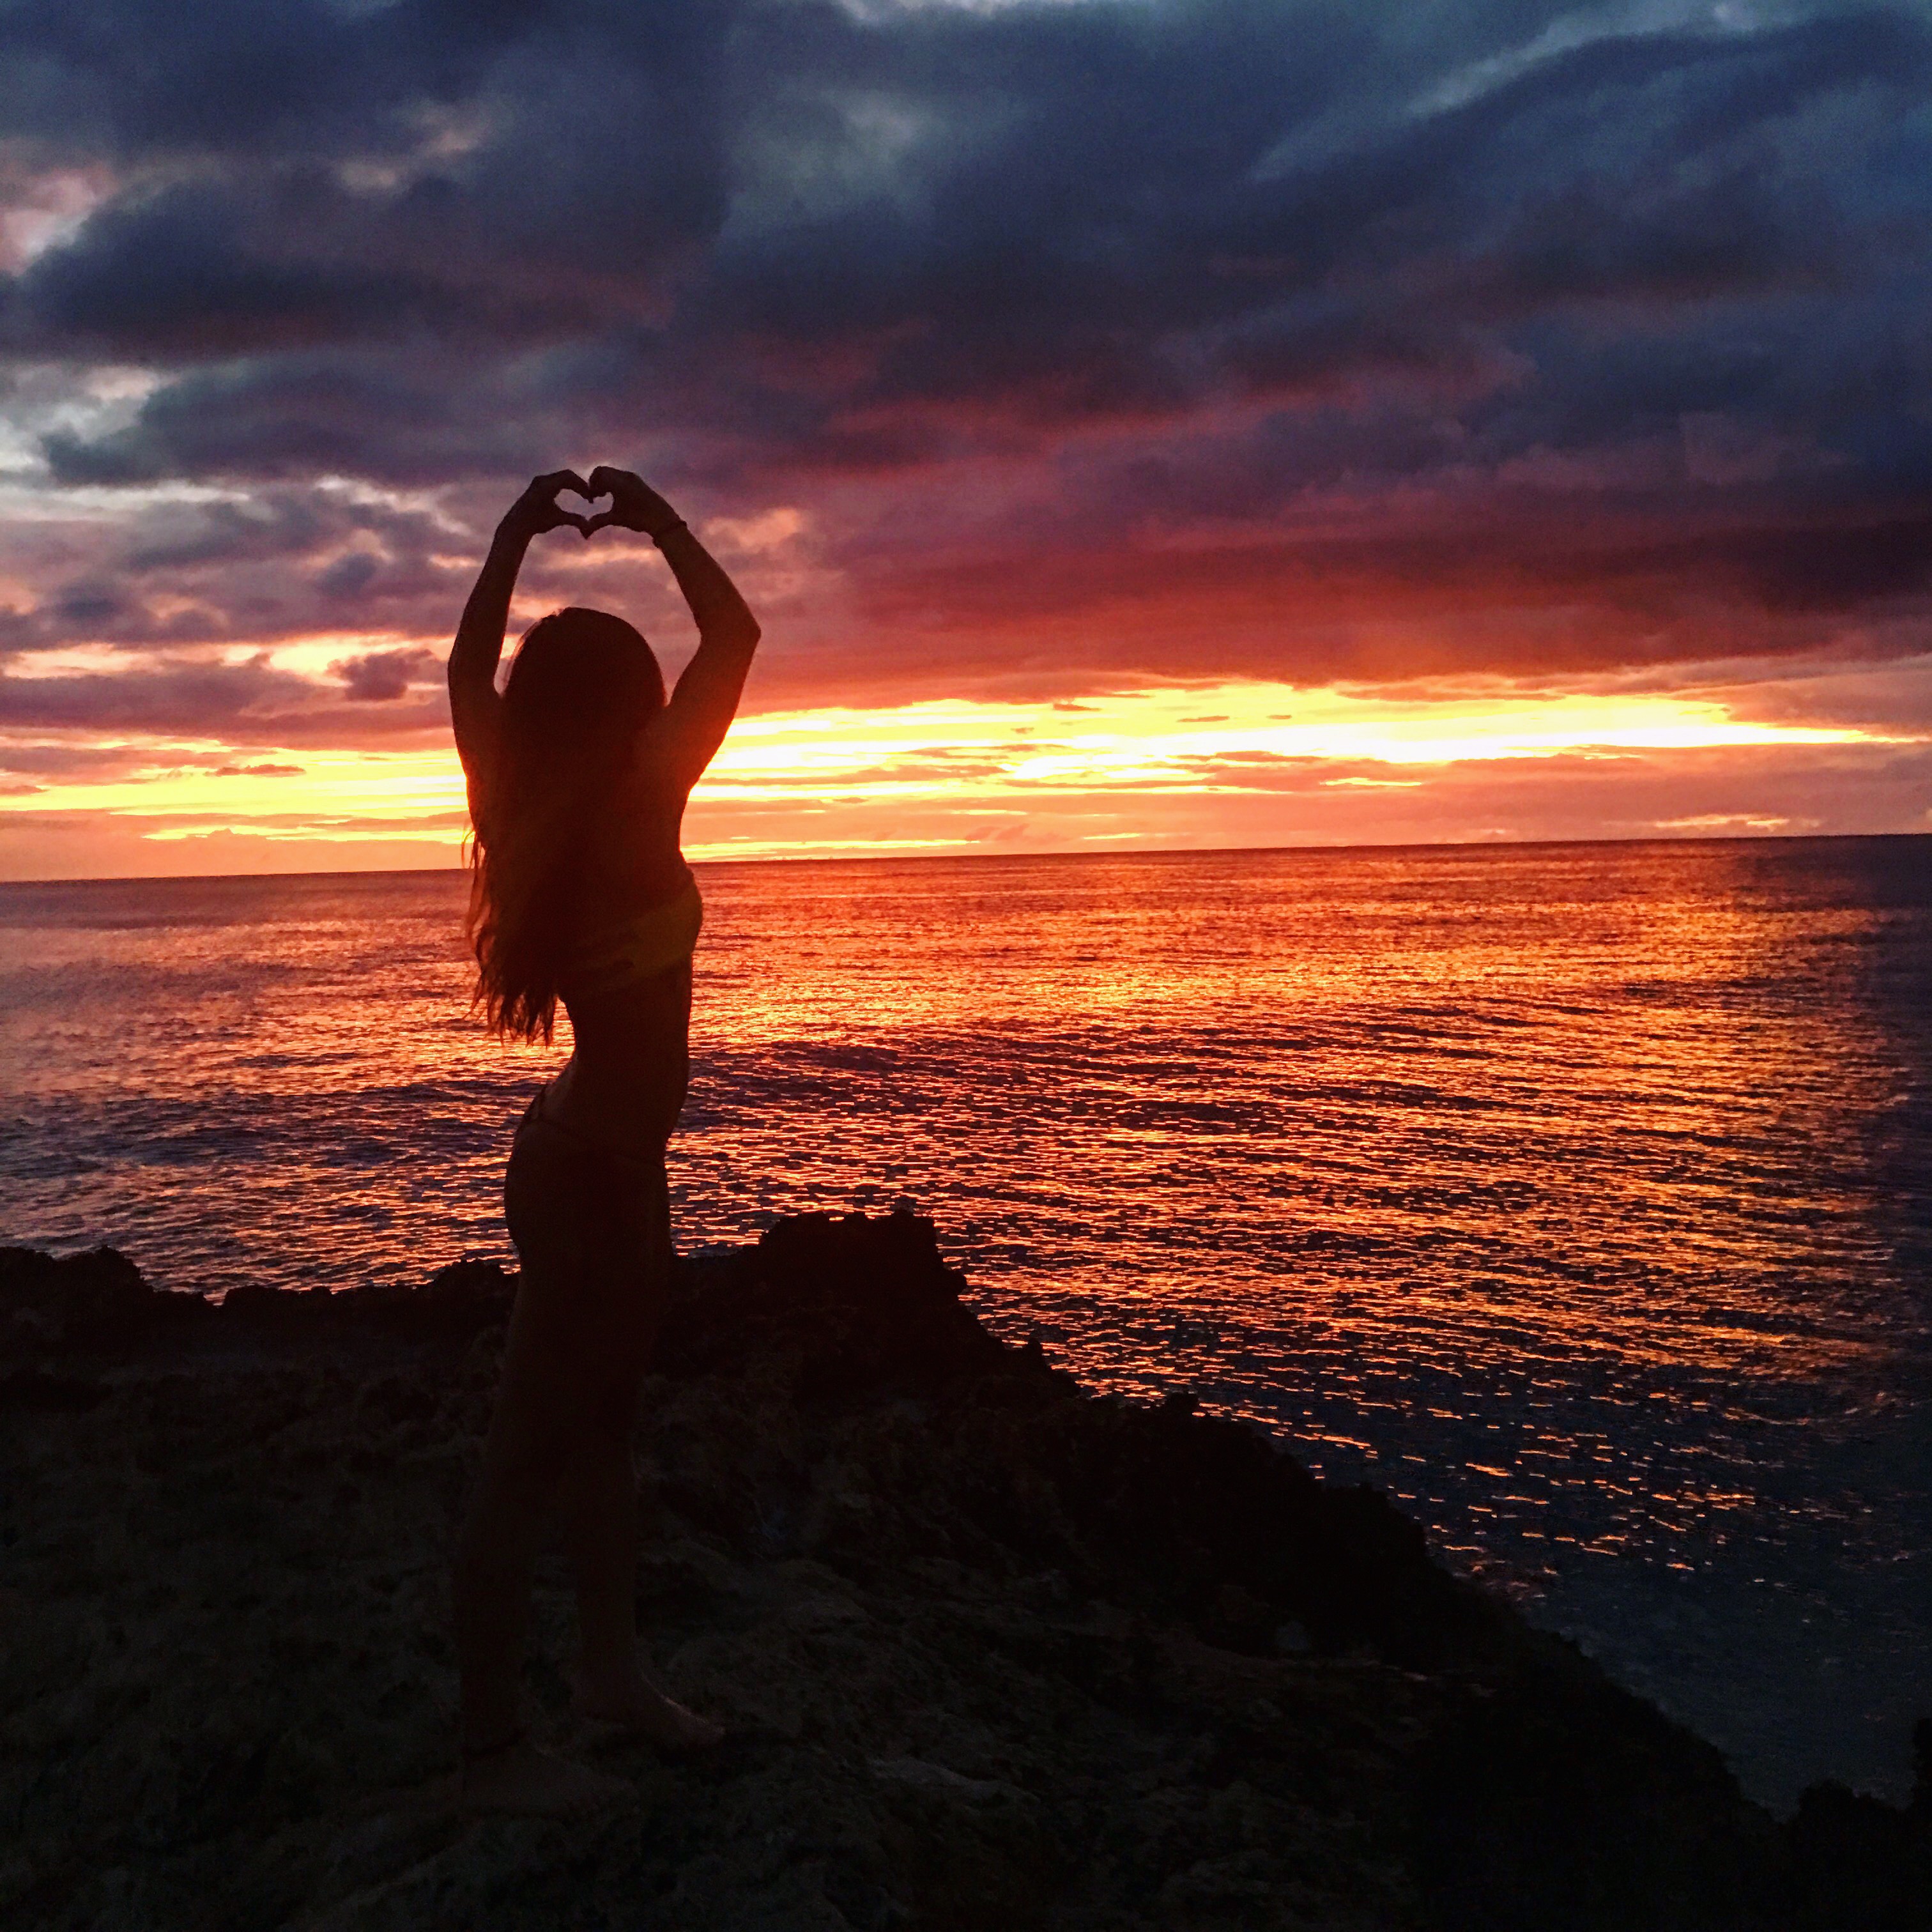
girl, sea, sky, horizon, sunset, sun, sunrise, ocean, afterglow, water, shore, calm, cloud, evening, vacation, wave, beach, sunlight, silhouette, fun, dusk, coast, physical fitness, dawn